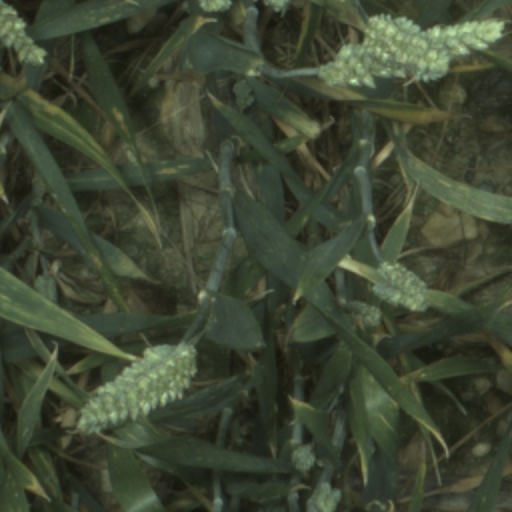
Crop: wheat